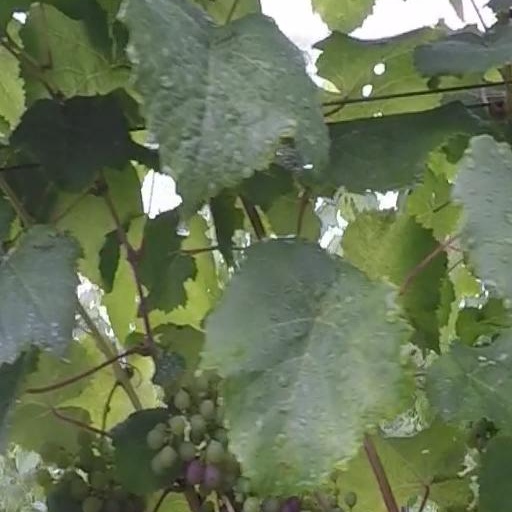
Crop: grape